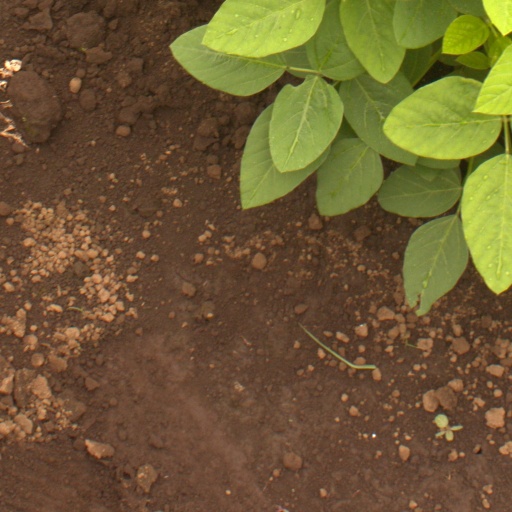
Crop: soybean